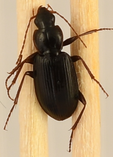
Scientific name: Calathus advena
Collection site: Niwot Ridge NEON (NIWO), plot NIWO_010